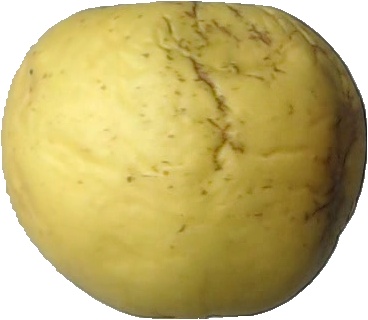
Label: apple_golden_1